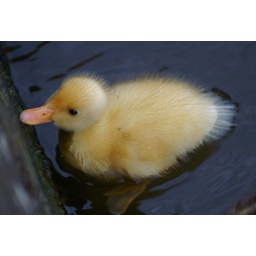
As seen in front of my office building in the canals of Alkmaar.